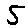
Label: 5